Mar Prieto

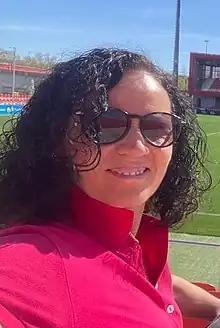

María del Mar Prieto Ibáñez is a Spanish football player. Throughout her career she played for Oroquieta Villaverde, AD Torrejón, Levante UD and Atlético Madrid in Spain's Superliga and Takarazuka Bunny in Japan's L. League.